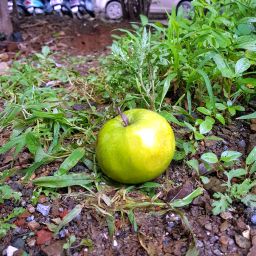
Fruit: Apple
Quality: Good